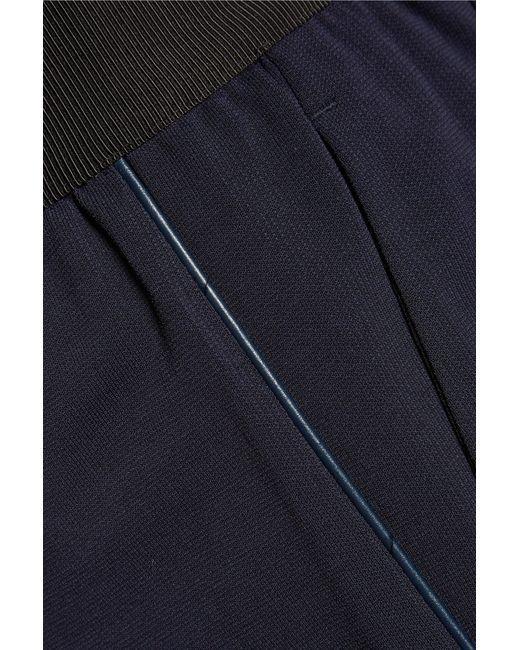
Blaue Hose mit hellblauen Linien für Wintertage